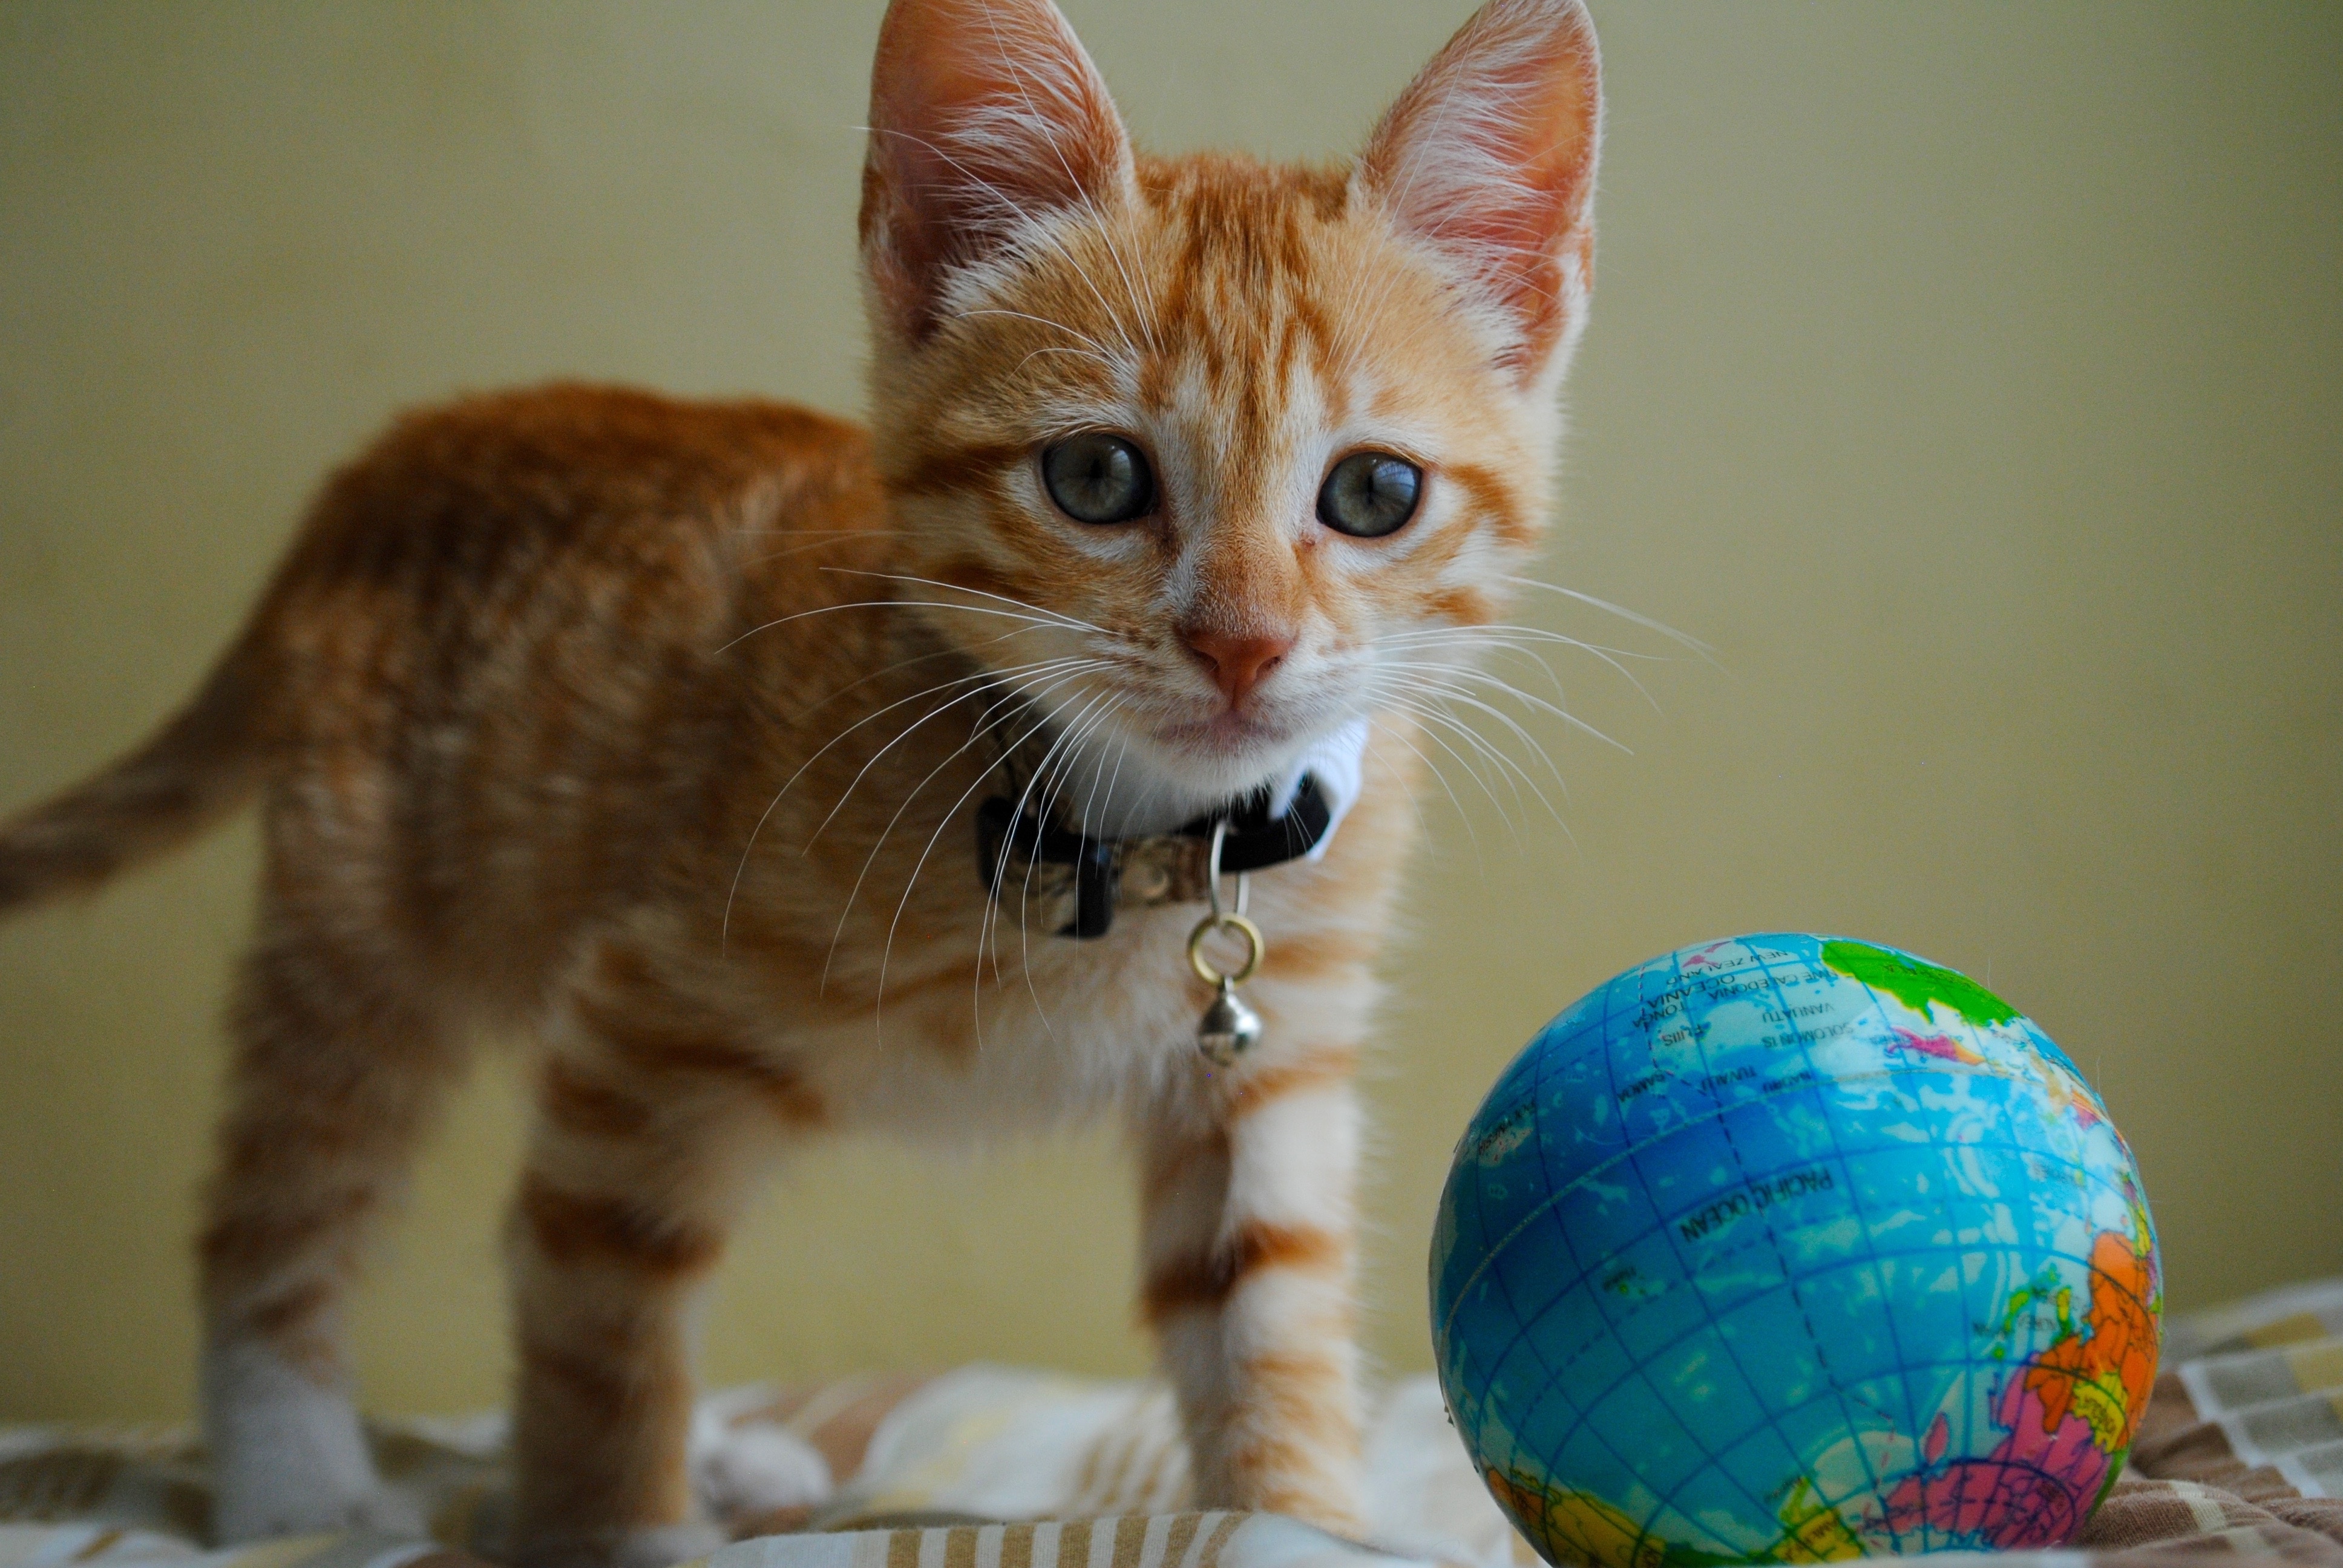
kitten, cat, mammal, fauna, whiskers, vertebrate, small to medium sized cats, cat like mammal, domestic short haired cat